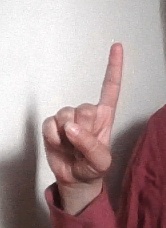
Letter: bb